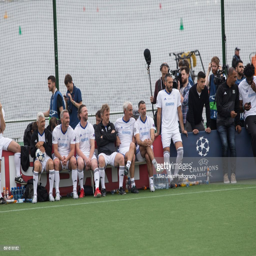
football players and friends sit on the bench for match .